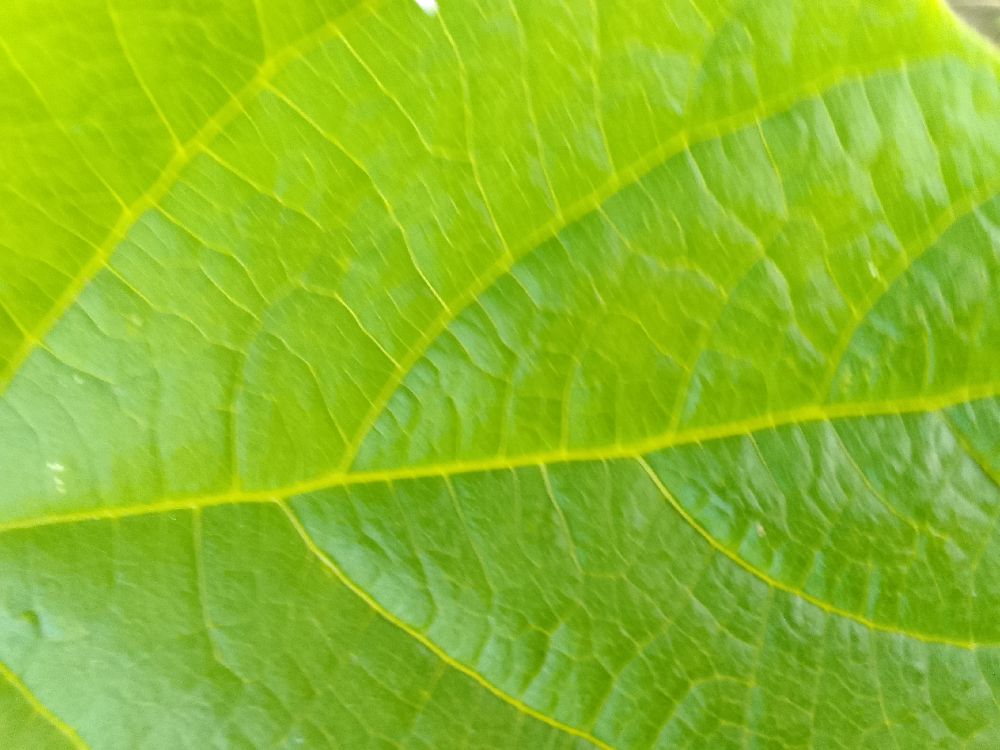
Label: healthy